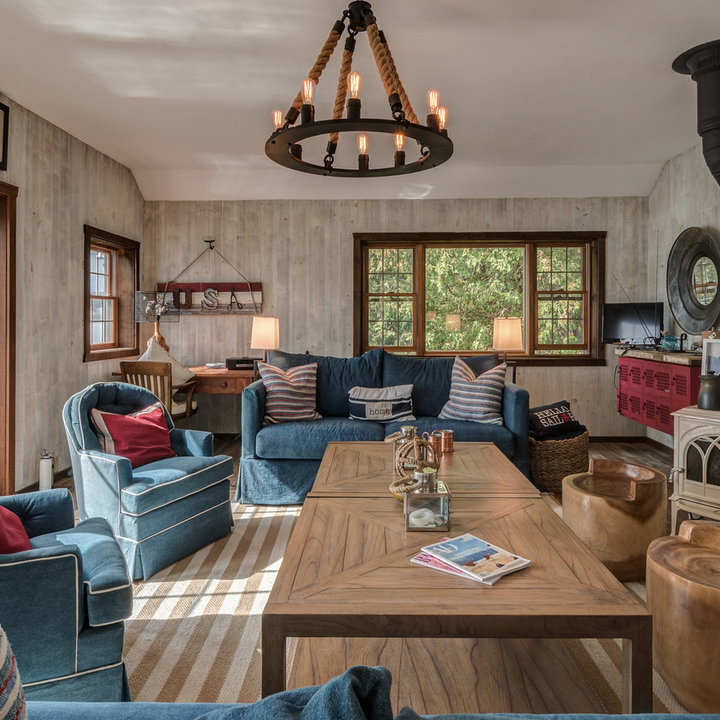
Style: Rustic